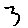
Label: 3